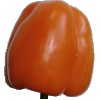
Label: Pepper Orange 1